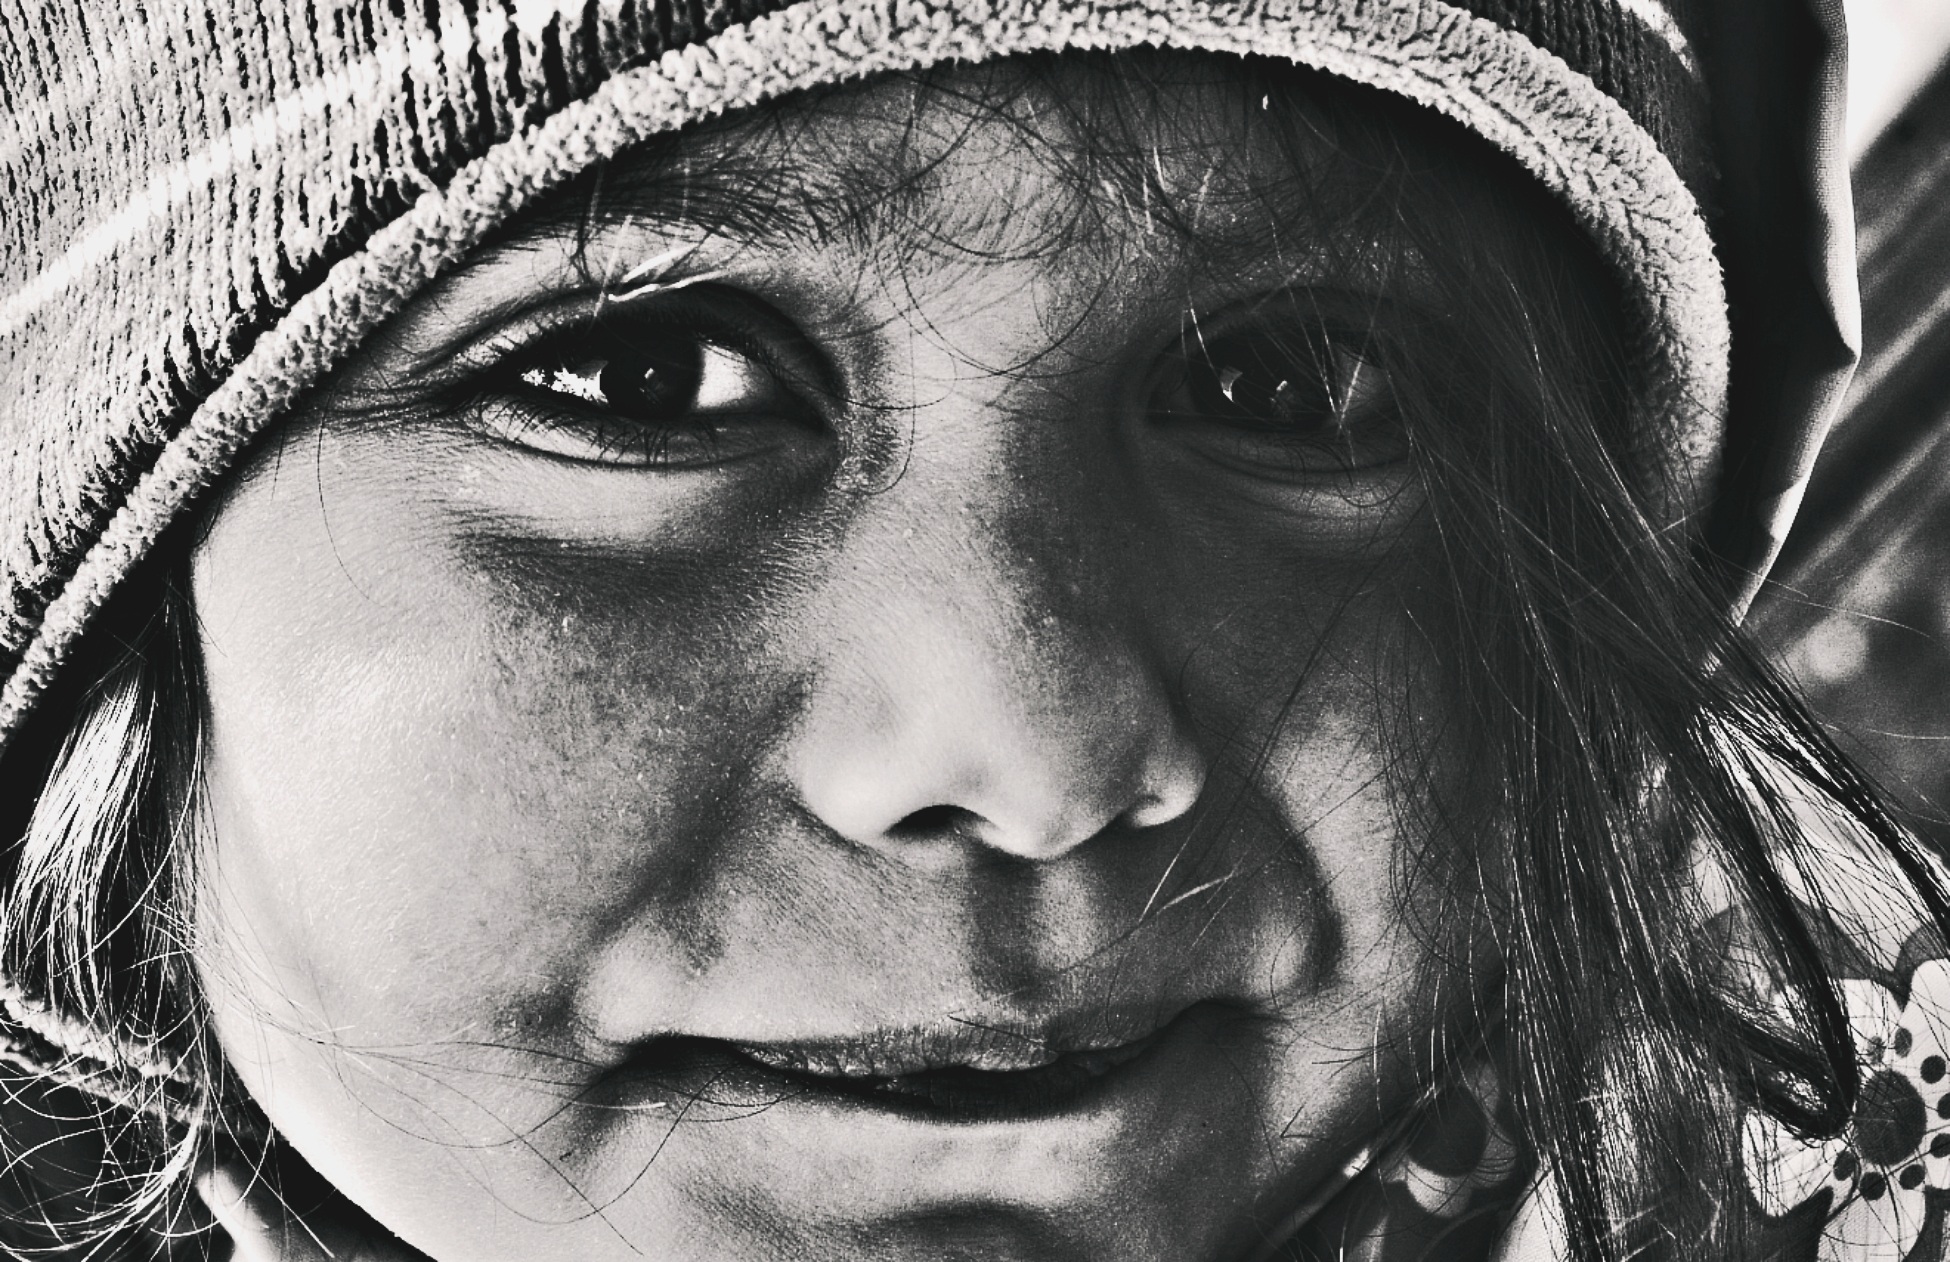
black and white, girl, woman, white, photography, kid, view, photo, portrait, model, black, monochrome, lady, baby, close up, face, sketch, drawing, eye, head, beauty, photographing children, the little girl, monochrome photography, portrait photography